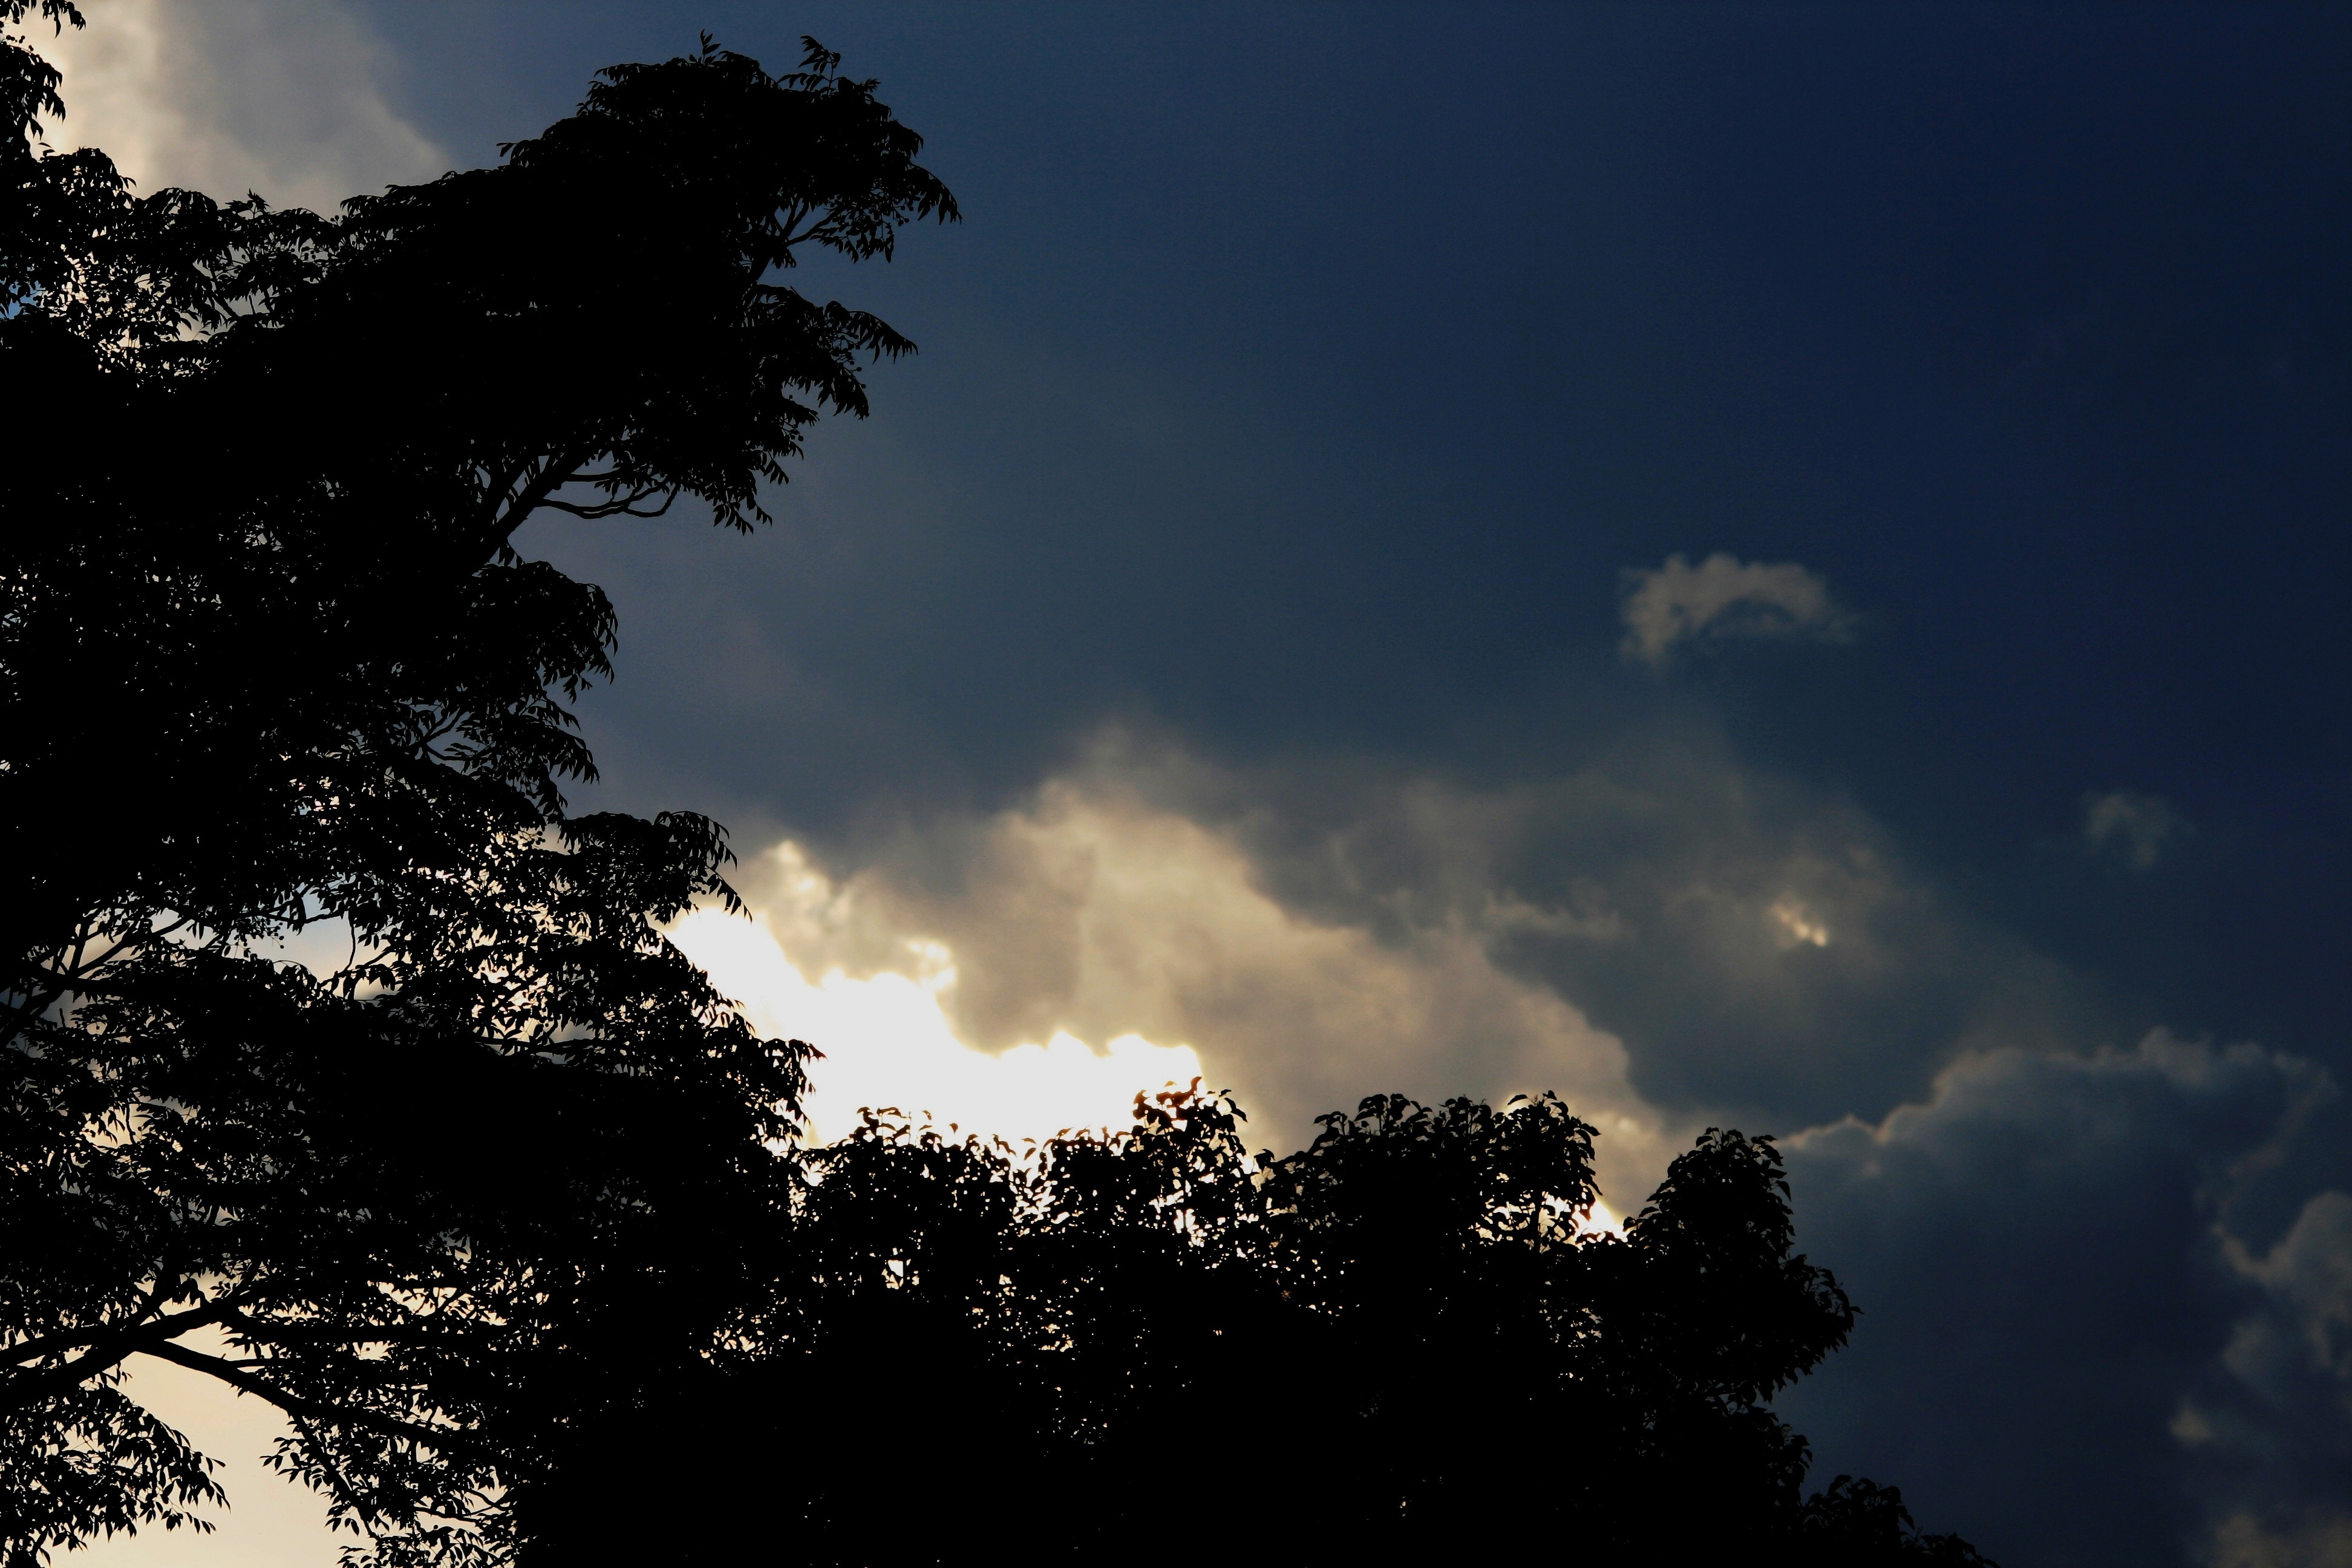
tree, nature, light, cloud, sky, sunset, sunlight, morning, dawn, atmosphere, dark, dusk, environment, evening, tranquil, scenic, weather, darkness, cloudscape, trees, outdoors, clouds, meteorology, meteorological phenomenon, white light